Rodent Research Hardware System

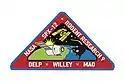
RR9 Patch

Delivered on 14 August 2017 to the ISS by SpaceX CRS-12. The research was sponsored by the National Aeronautics and Space Administration's Space Life and Physical Sciences program. This is the first Rodent Research mission that is dedicated to NASA-sponsored science experiments. Previous missions on the ISS involved commercial and other government agency experiments selected by the Center for Advancement of Science in Space (CASIS). The mission consisted of three separate experiments led by principal investigators Michael Delp, Xiao Wen Mao, and Jeffrey Willey. Delp's investigation was designed to study the effects of long duration spaceflight on fluid shifts and increased fluid pressures in the head, Mao's was to examine the impact of spaceflight on the vessels that supply blood to the eyes, and Willey's was designed to study the extent of knee and hip joint degradation caused by prolonged exposure to weightlessness. The flight lasted 33 days.